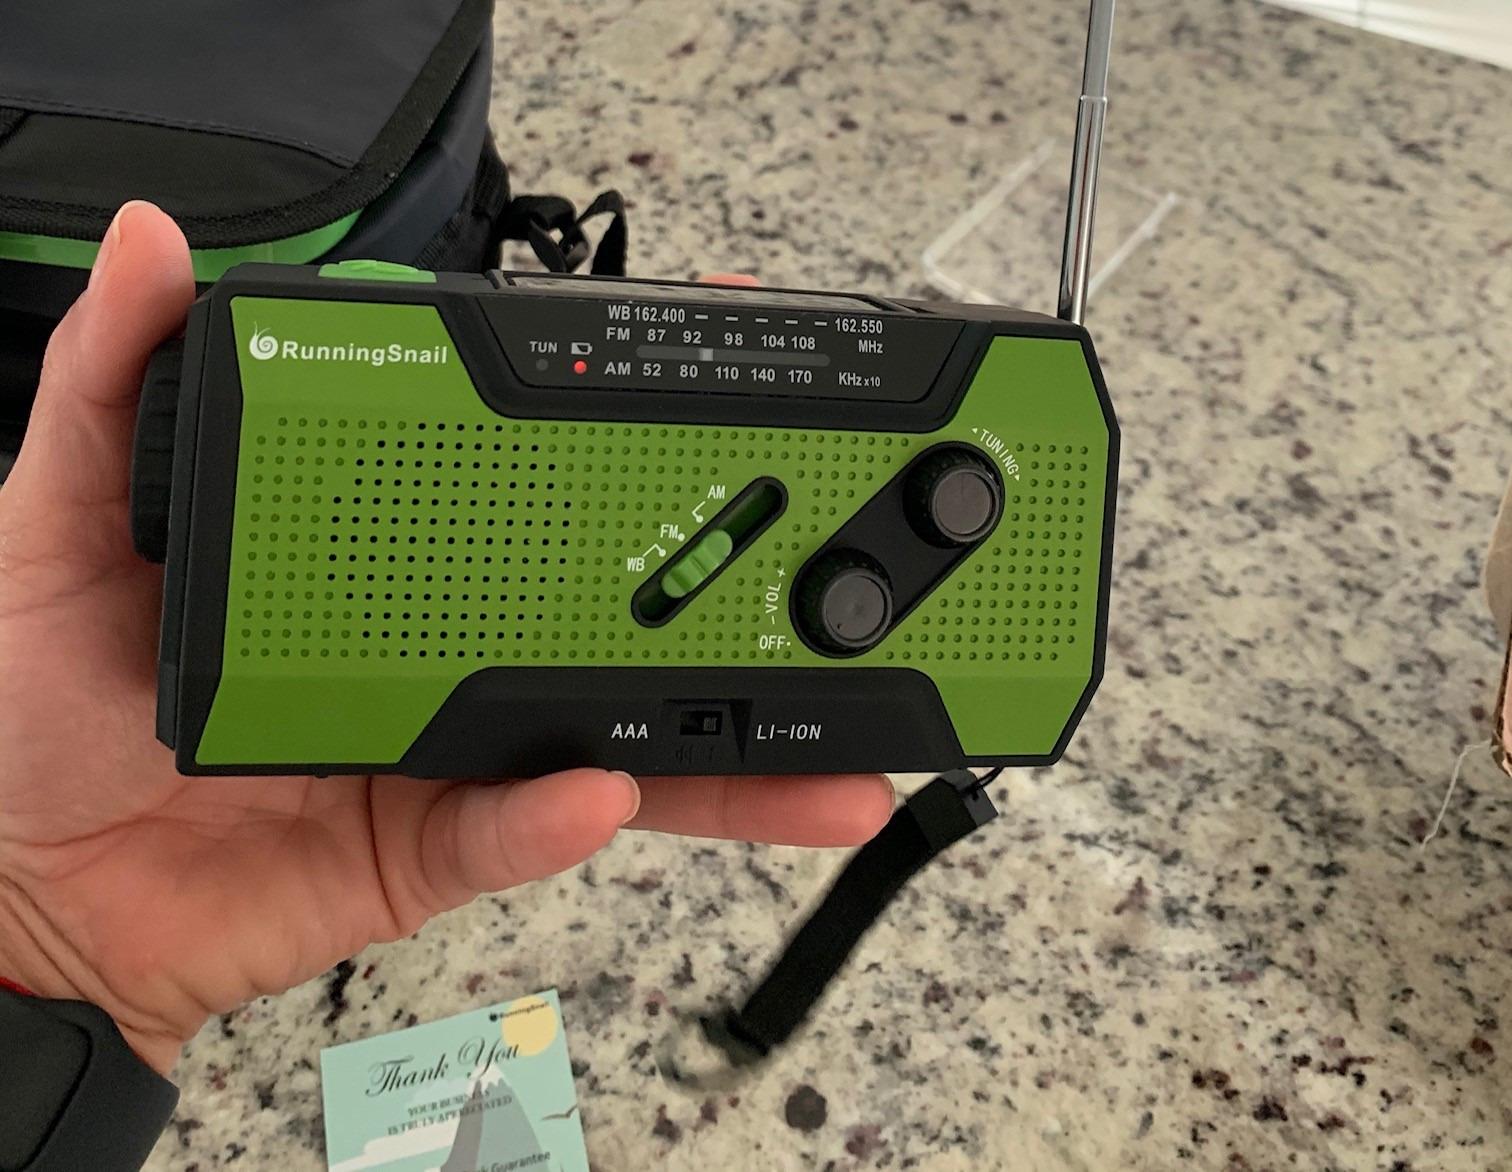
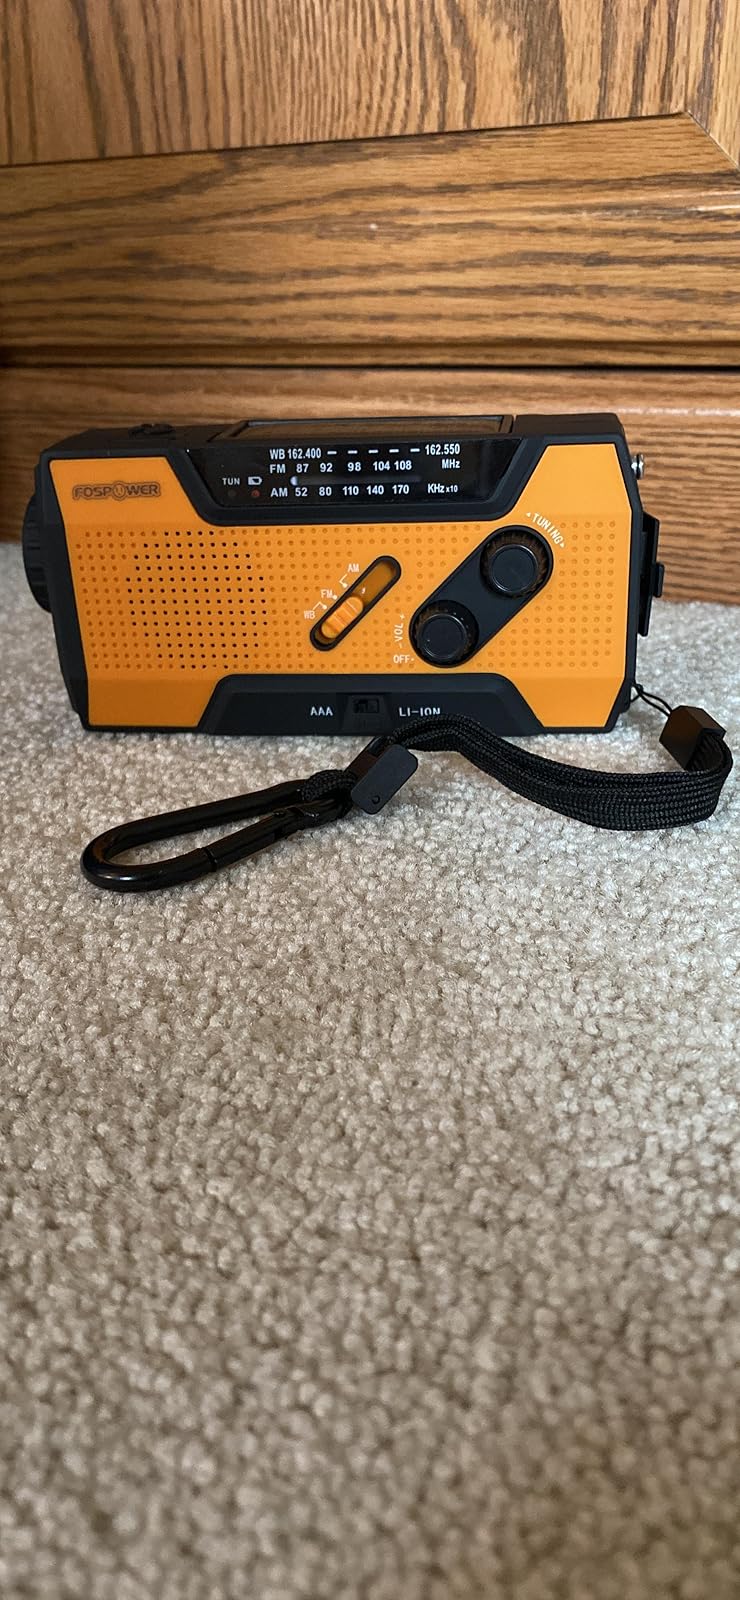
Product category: radio
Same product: no